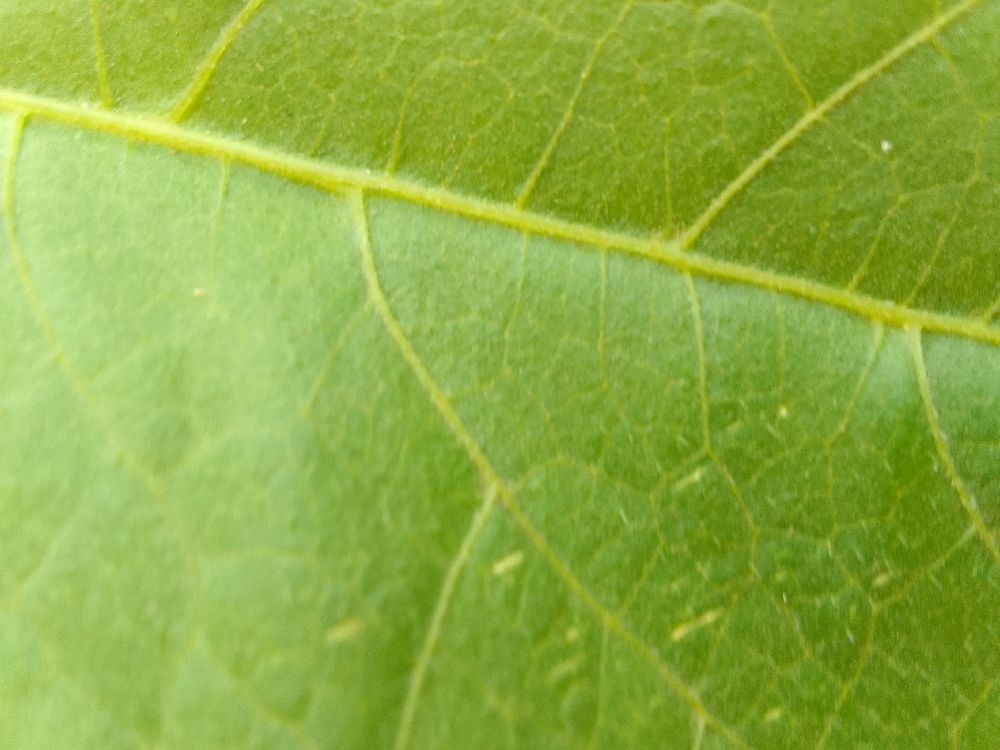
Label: healthy